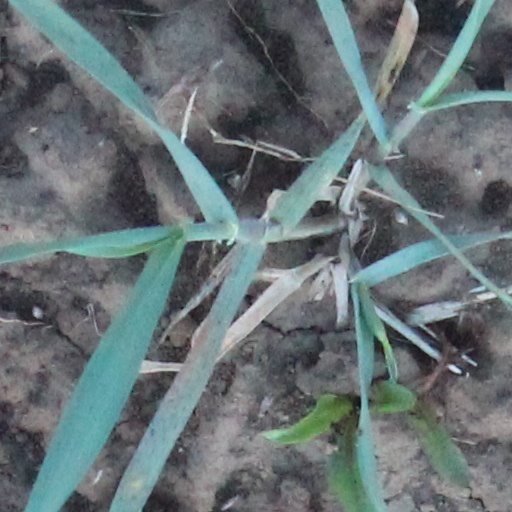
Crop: wheat